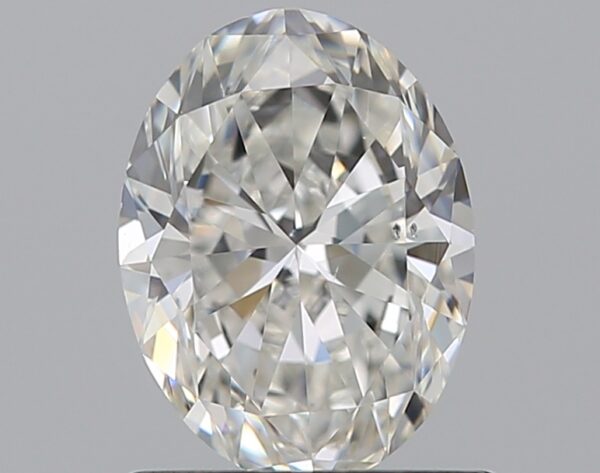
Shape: oval
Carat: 0.8
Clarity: SI1
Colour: F
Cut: EX
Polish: EX
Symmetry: VG
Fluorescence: ST
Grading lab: GIA
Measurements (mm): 7.01 x 5.2 x 3.22